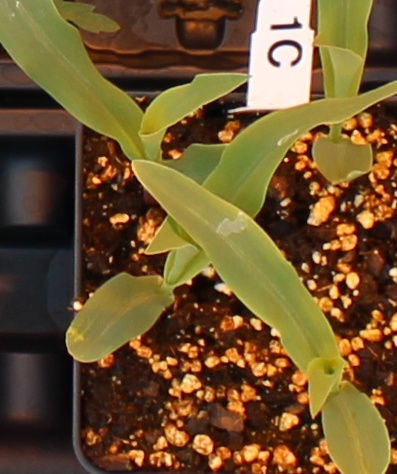
Label: Corn